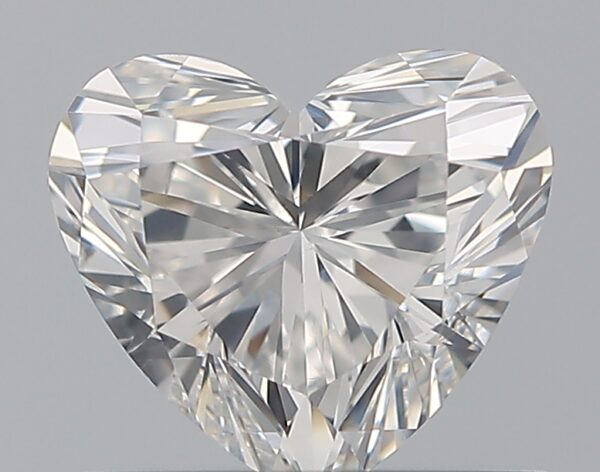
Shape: heart
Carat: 0.8
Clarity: VS1
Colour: F
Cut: EX
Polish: EX
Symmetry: VG
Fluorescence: N
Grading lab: GIA
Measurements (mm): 5.69 x 6.33 x 3.76